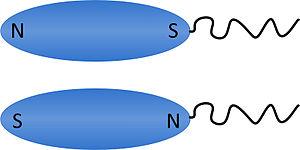
Les bactéries magnétotactiques sont des micro-organismes, découverts en 1975 par R. P. Blakemore, capables de se déplacer le long de lignes d'un champ magnétique. Elles contiennent des organites, les magnétosomes, qui sont à l'origine de leurs propriétés magnétiques. De par leurs possibles applications médicales et biotechnologiques, elles intéressent aujourd'hui les scientifiques.